Steinfass House

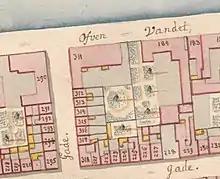
No. 311 seen in a detail from Christian Gedde's map of Christianshavn Quarter, 1757

A larger property at the site was listed as No. 102 in Christianshavn Quarter in Copenhagen's first cadastre of 1789. It was at that time owned by judge Iver Caspersen. It was later divided into a number of smaller properties. The property now known as Overgaden Oven Vandet 32 was listed as No. 311 in the new cadastre of 1756. It was at that time owned by Lars Pedersen Tøyberg.